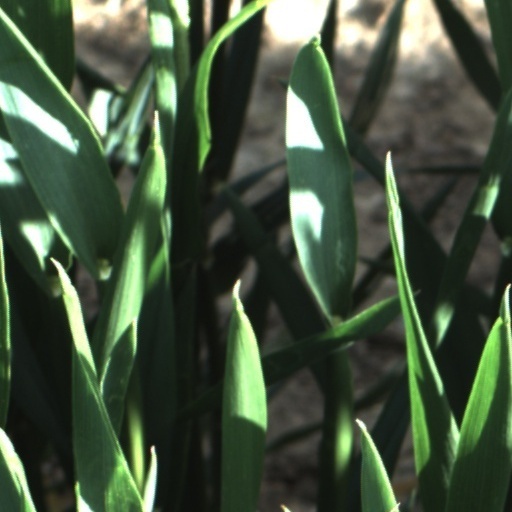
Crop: wheat